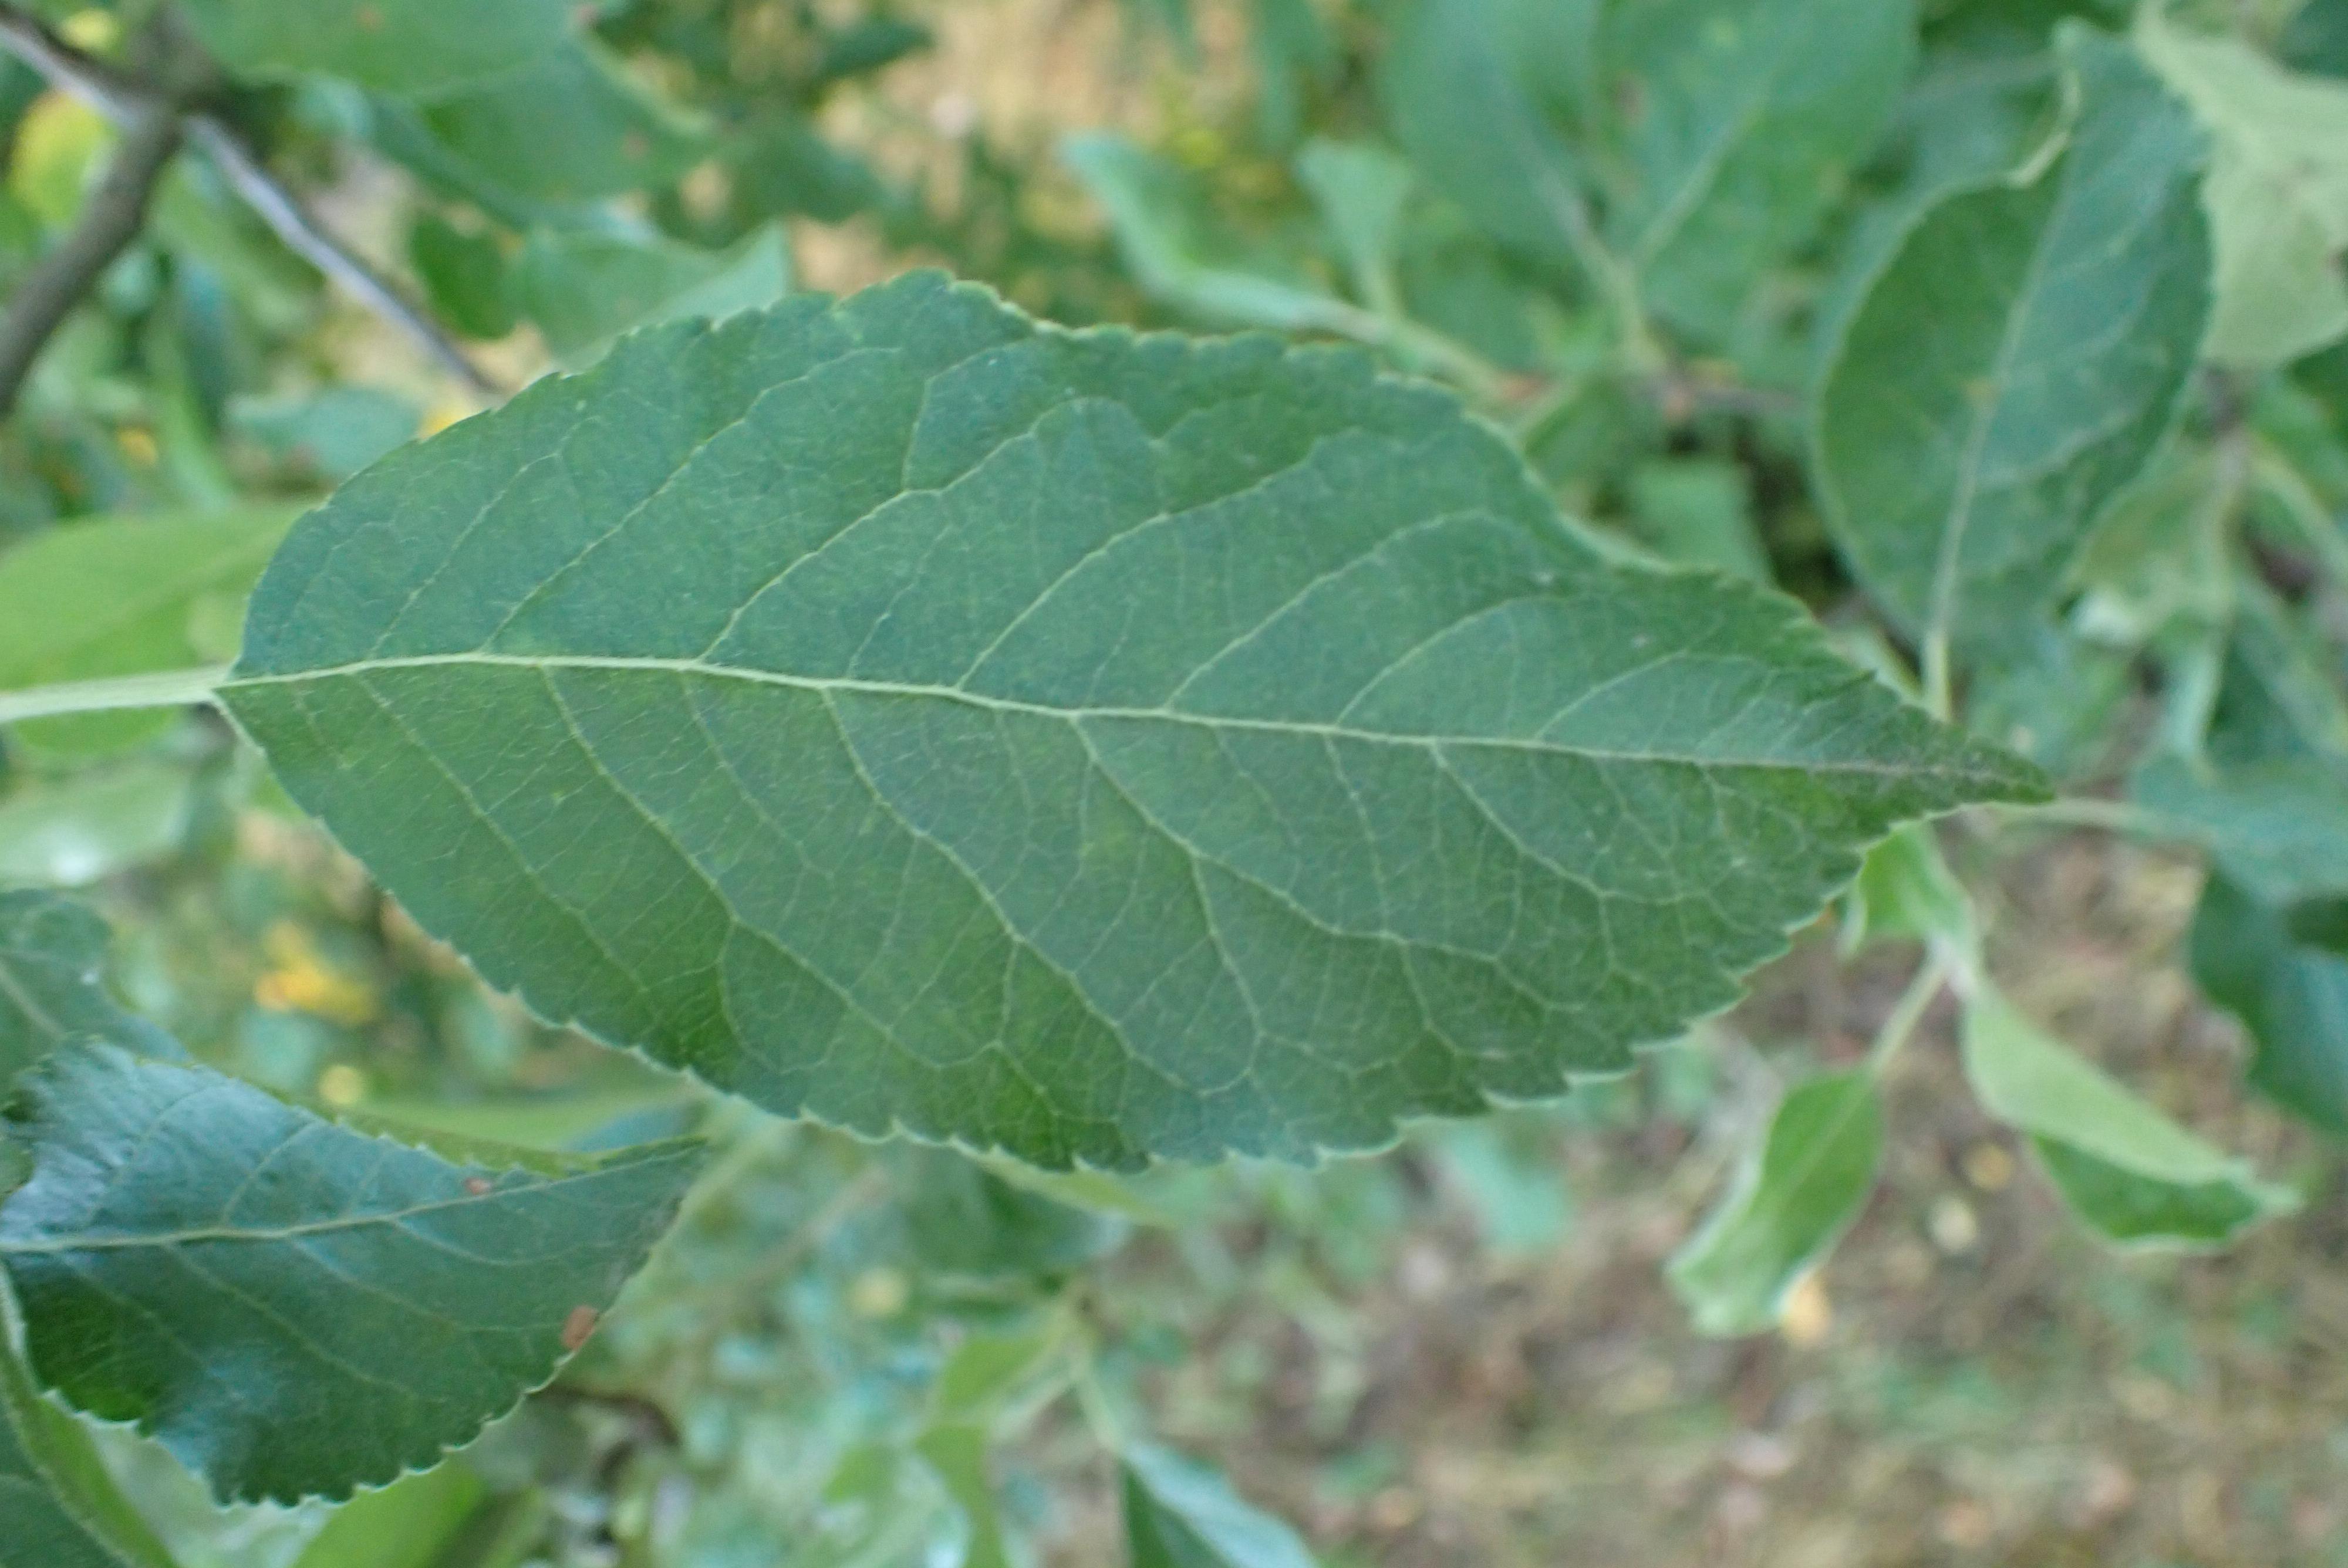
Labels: healthy